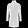
Label: Coat